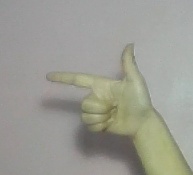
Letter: yaa